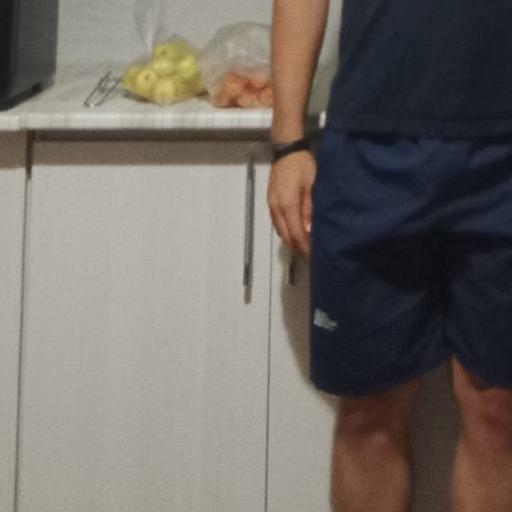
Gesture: no_gesture